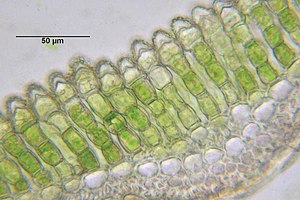
Polytrichastrum
Polytrichastrum er en slægt af mosser, med tre arter i Danmark og ca. 13 arter i verden. Ligesom andre slægter i familien Polytrichaceae har også Polytrichastrum blade, der på langs har lameller. Det gør bladet mat og ugennemsigtigt i modsætning til mange andre mosser.